Francis Fukuyama

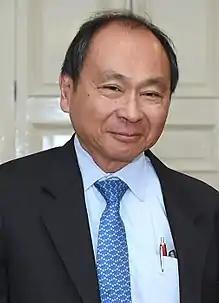
Fukuyama in 2015

Francis Yoshihiro Fukuyama (born October 27, 1952) is an American political scientist, political economist, and international relations scholar, best known for his book "The End of History and the Last Man" (1992). In this work he argues that the worldwide spread of liberal democracies and free-market capitalism of the West and its lifestyle may signal the end point of humanity's sociocultural evolution and political struggle and become the final form of human government, an assessment meeting with numerous and substantial criticisms. In his subsequent book "Trust: Social Virtues and Creation of Prosperity" (1995), he modified his earlier position to acknowledge that culture cannot be cleanly separated from economics. Fukuyama is also associated with the rise of the neoconservative movement, from which he has since distanced himself.